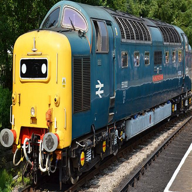
Vehicle type: Trains